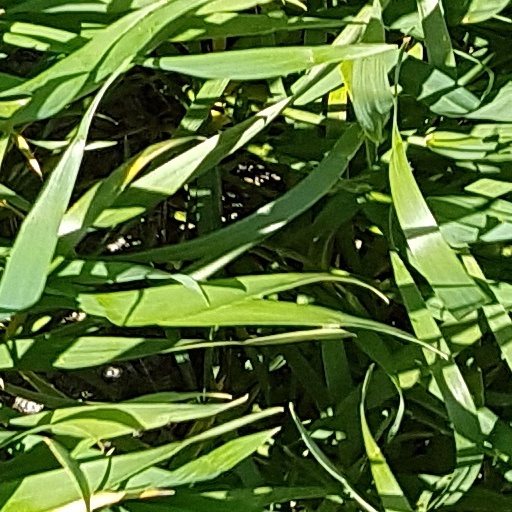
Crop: wheat